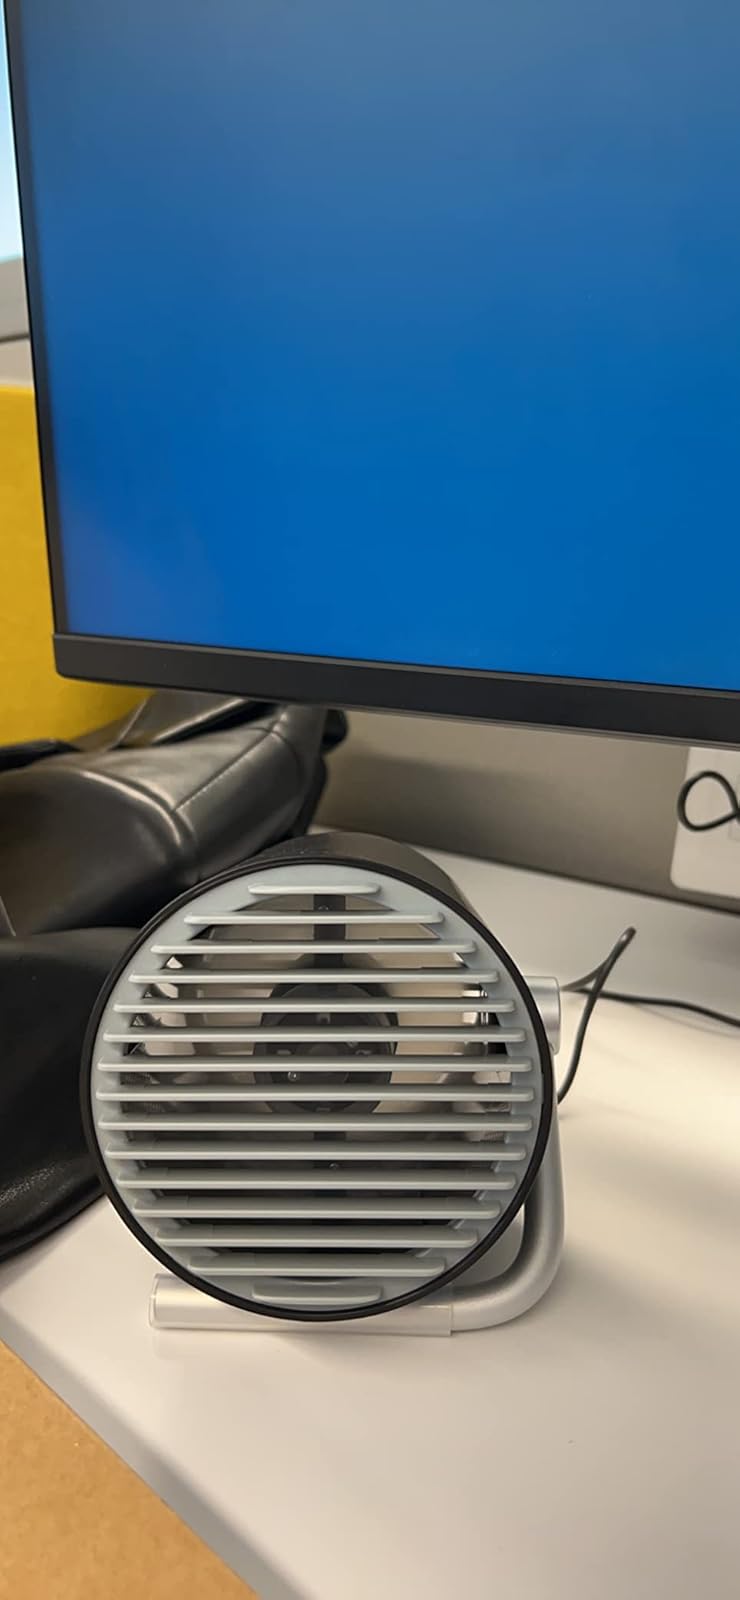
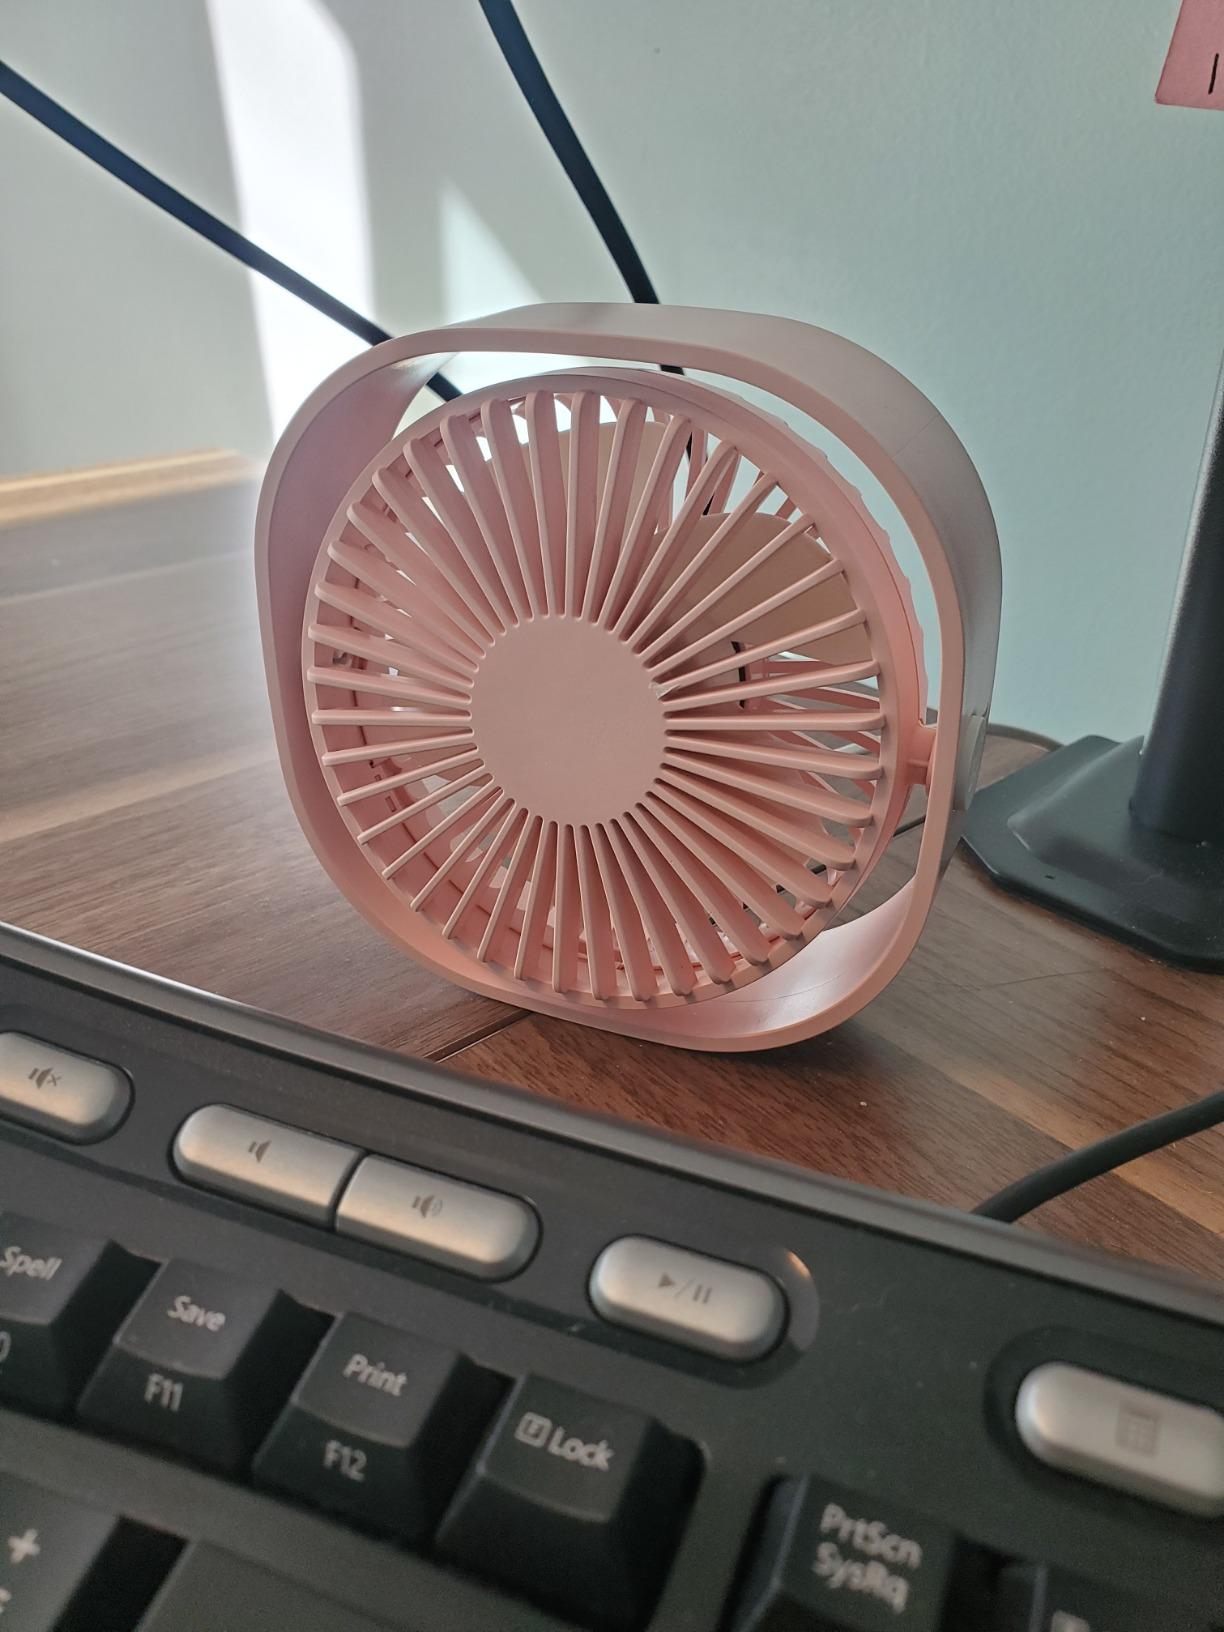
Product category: fan
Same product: no